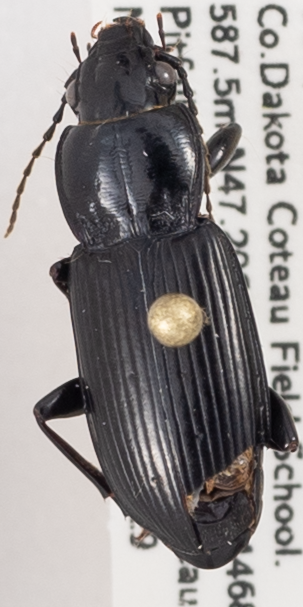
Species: Pterostichus melanarius melanarius
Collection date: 2017-08-29
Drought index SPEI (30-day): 1.226
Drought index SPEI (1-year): -0.156
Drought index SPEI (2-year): -0.114